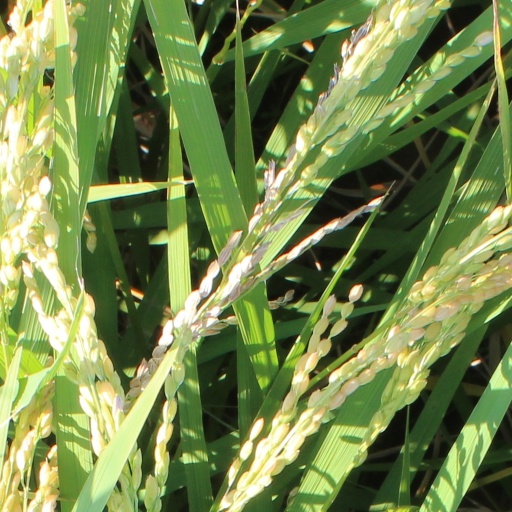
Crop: rice